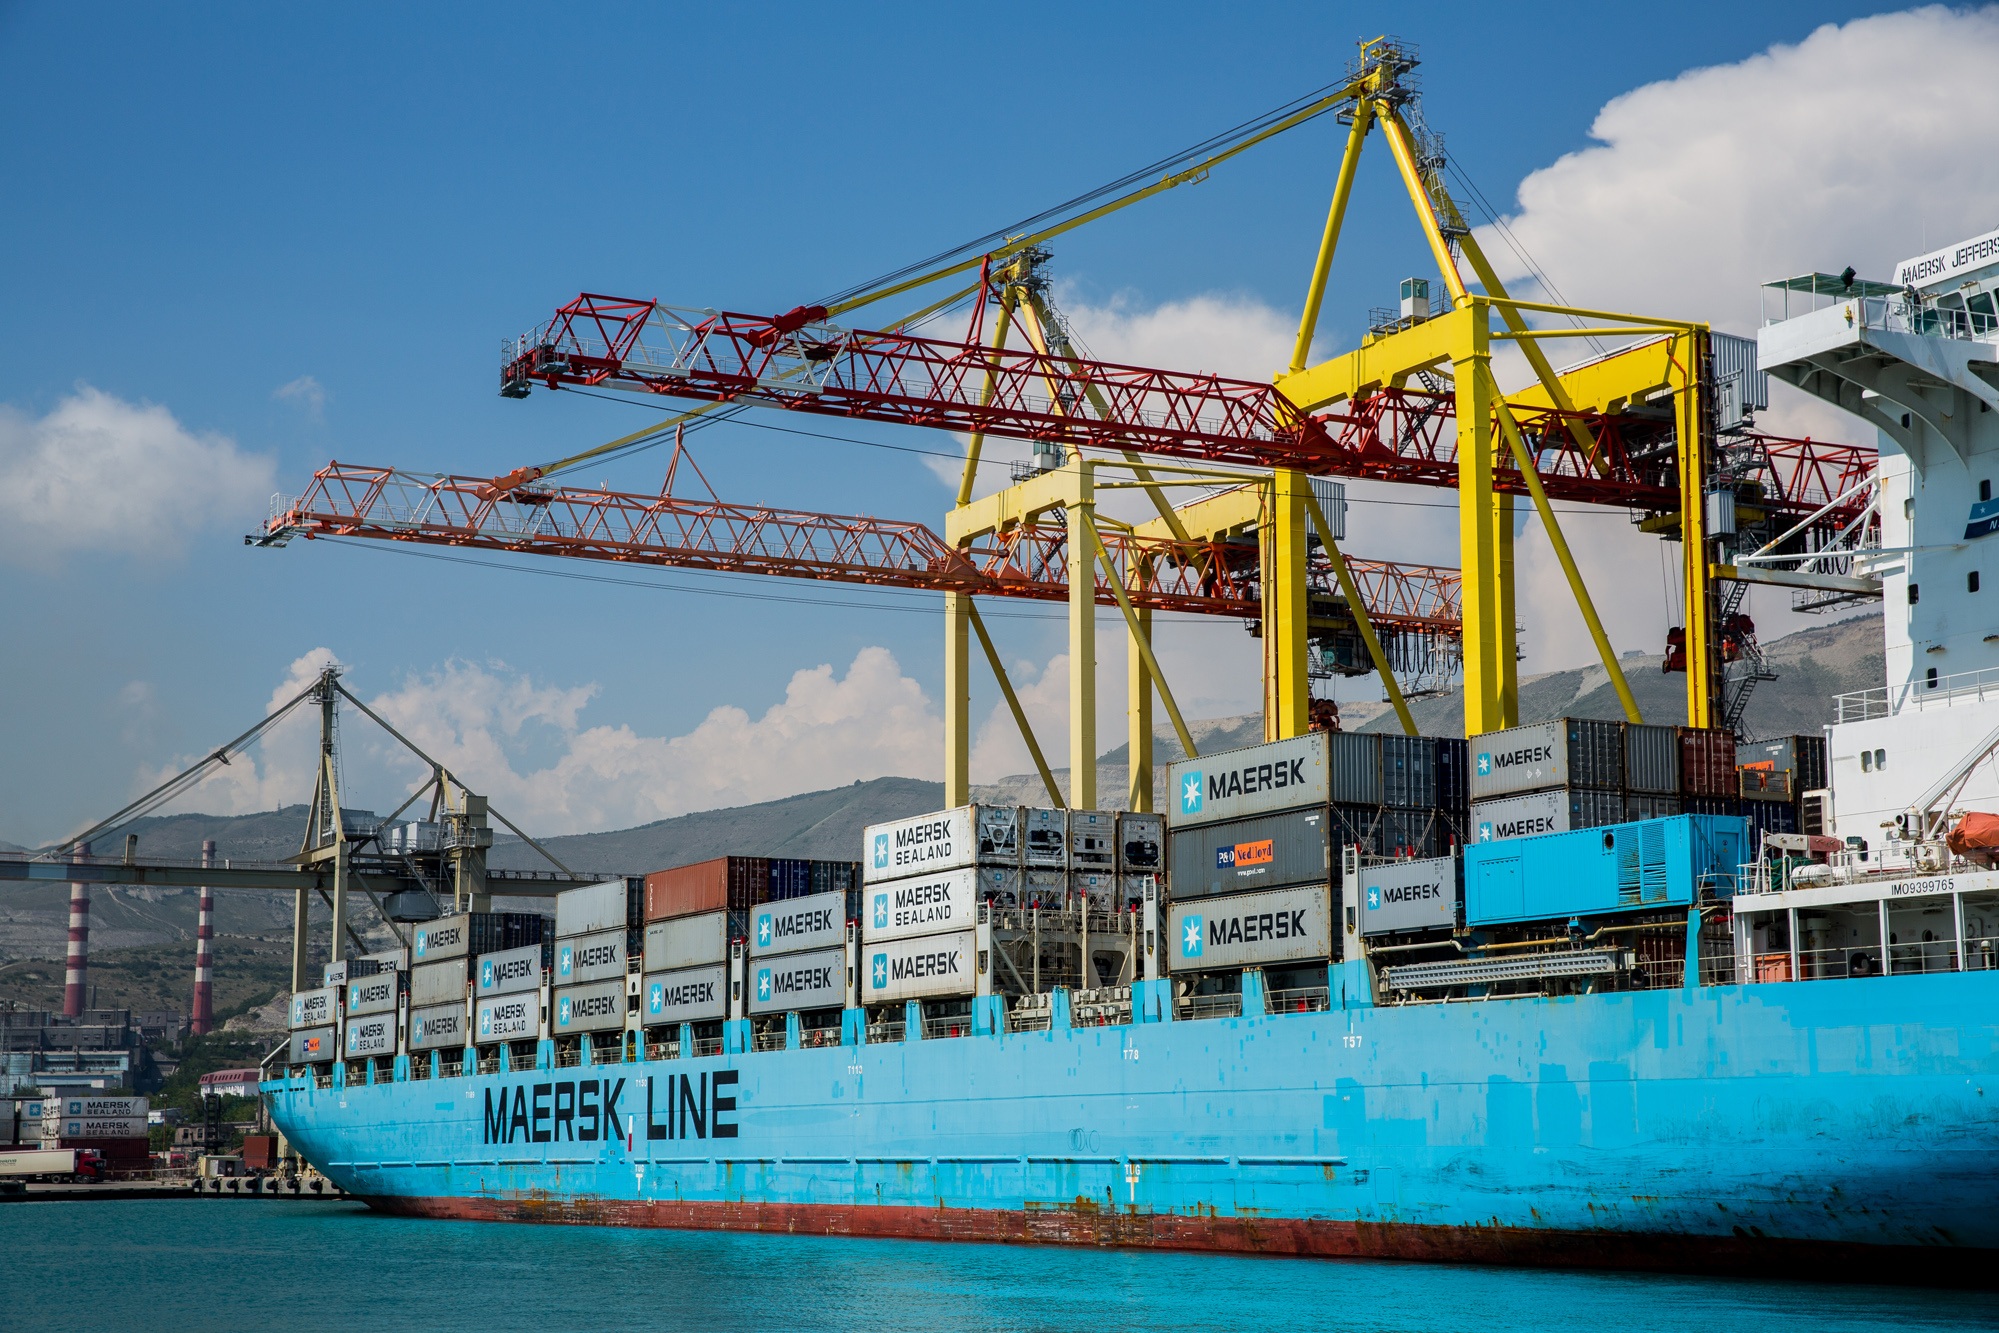
sea, ship, vehicle, harbor, port, cargo ship, container, infrastructure, crane, watercraft, load, container ship, fishing vessel, freight transport, construction equipment, bulk carrier, jackup rig, floating production storage and offloading, crane vessel floating